Kozan, Adana

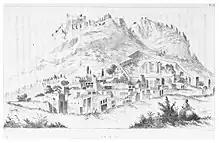
Panorama view of Sis (c.1855)

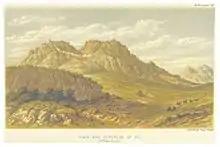
Panorama view of town and fortress (c.1870)

In 704, Sis was besieged by the Arabs, but relieved by the Byzantines. The Abbasid caliph al-Mutawakkil took it and refortified it, but it soon returned to Byzantine hands. It was rebuilt in 1186 by Leo II, king of the Armenian Kingdom of Cilicia, one of the Rupenide dynasty who made the city the capital of his Kingdom (from 1186 until 1375). During the Crusade the catholicate returned to Sis in 1294, and remained there 150 years.